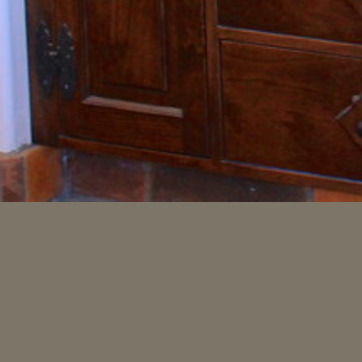
Material: tile